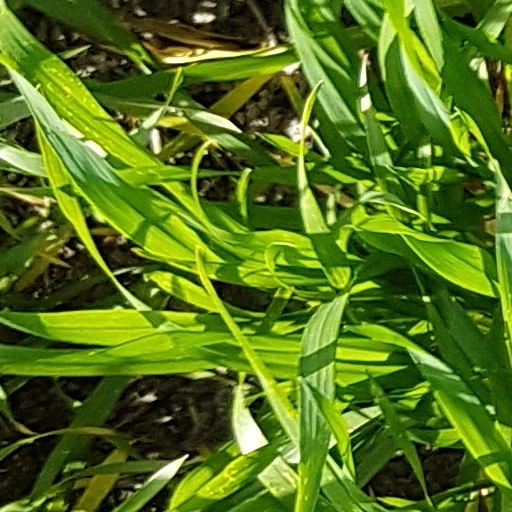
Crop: wheat